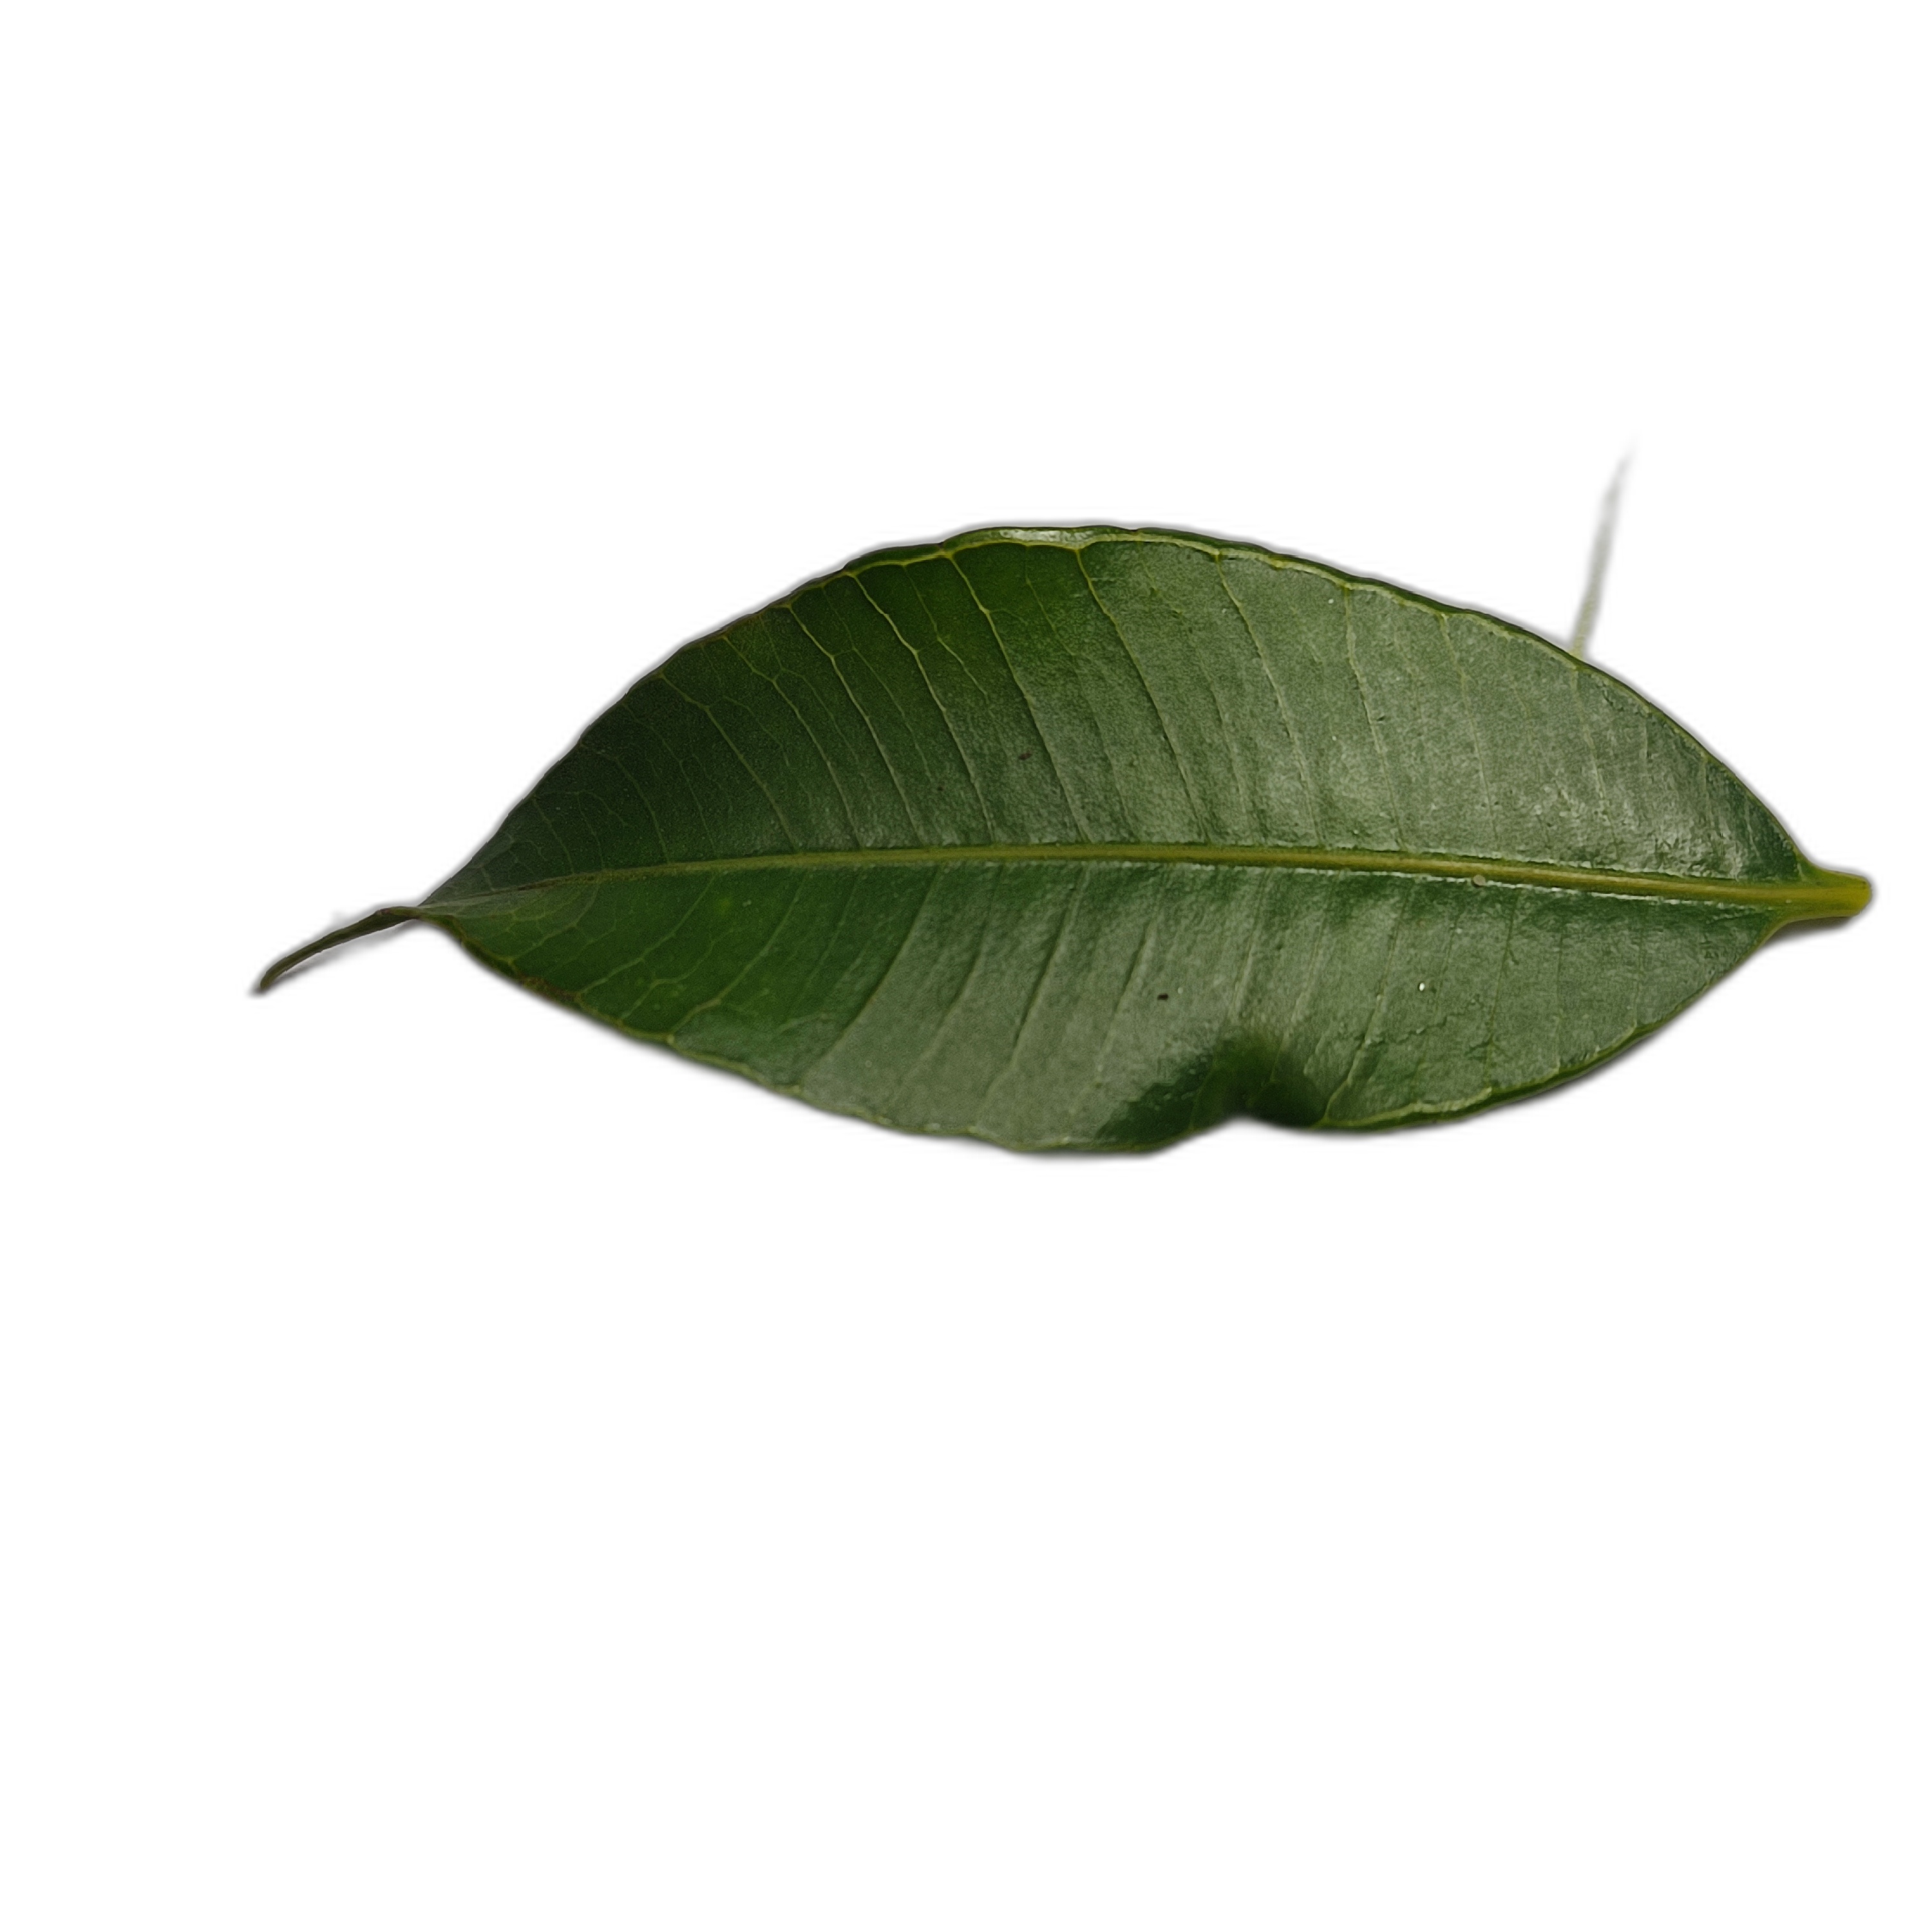
Label: healthy